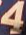
Number: 4